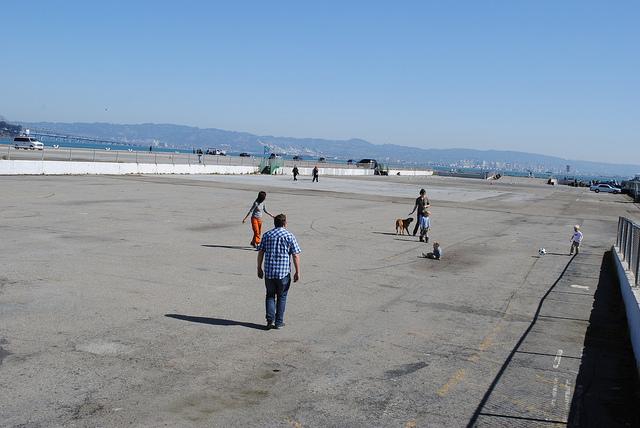
A group of people standing around in a parking lot with a dog and children.